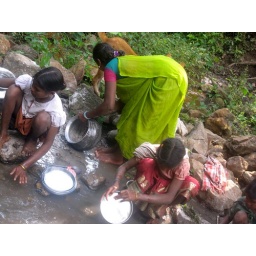
Young girl washing pots in the same water they take back for drinking.